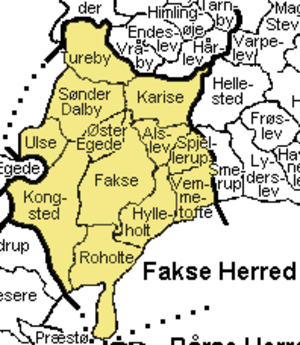
Fakse Herred
Fakse Herred var et herred i Præstø Amt. Herredet hørte oprindeligt under Tryggevælde Len der i 1662 blev ændret til Tryggevælde Amt, der blev sammenlagt med Vordingborg Amt i 1750, indtil det i 1803 blev en del af Præstø Amt.